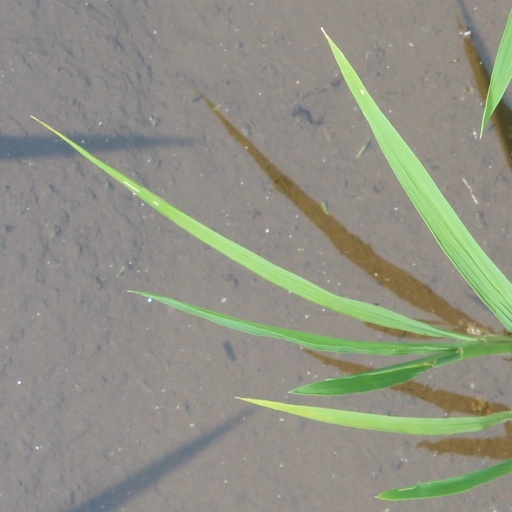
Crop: rice